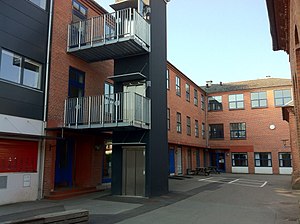
Rathlouskolen
Skolegård
Rathlouskolens skolegård samt elevator.
"Rathlouskolen er en fri grundskole i Odder, som har til huse i en gammel ejendom, navngivet ""Villa Rathlou"". Skolen udbyder alle grundskolens 11 klassetrin. Per 1. marts 2017 var elevtallet på 485.